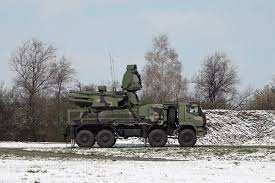
Label: Pantsir-S1